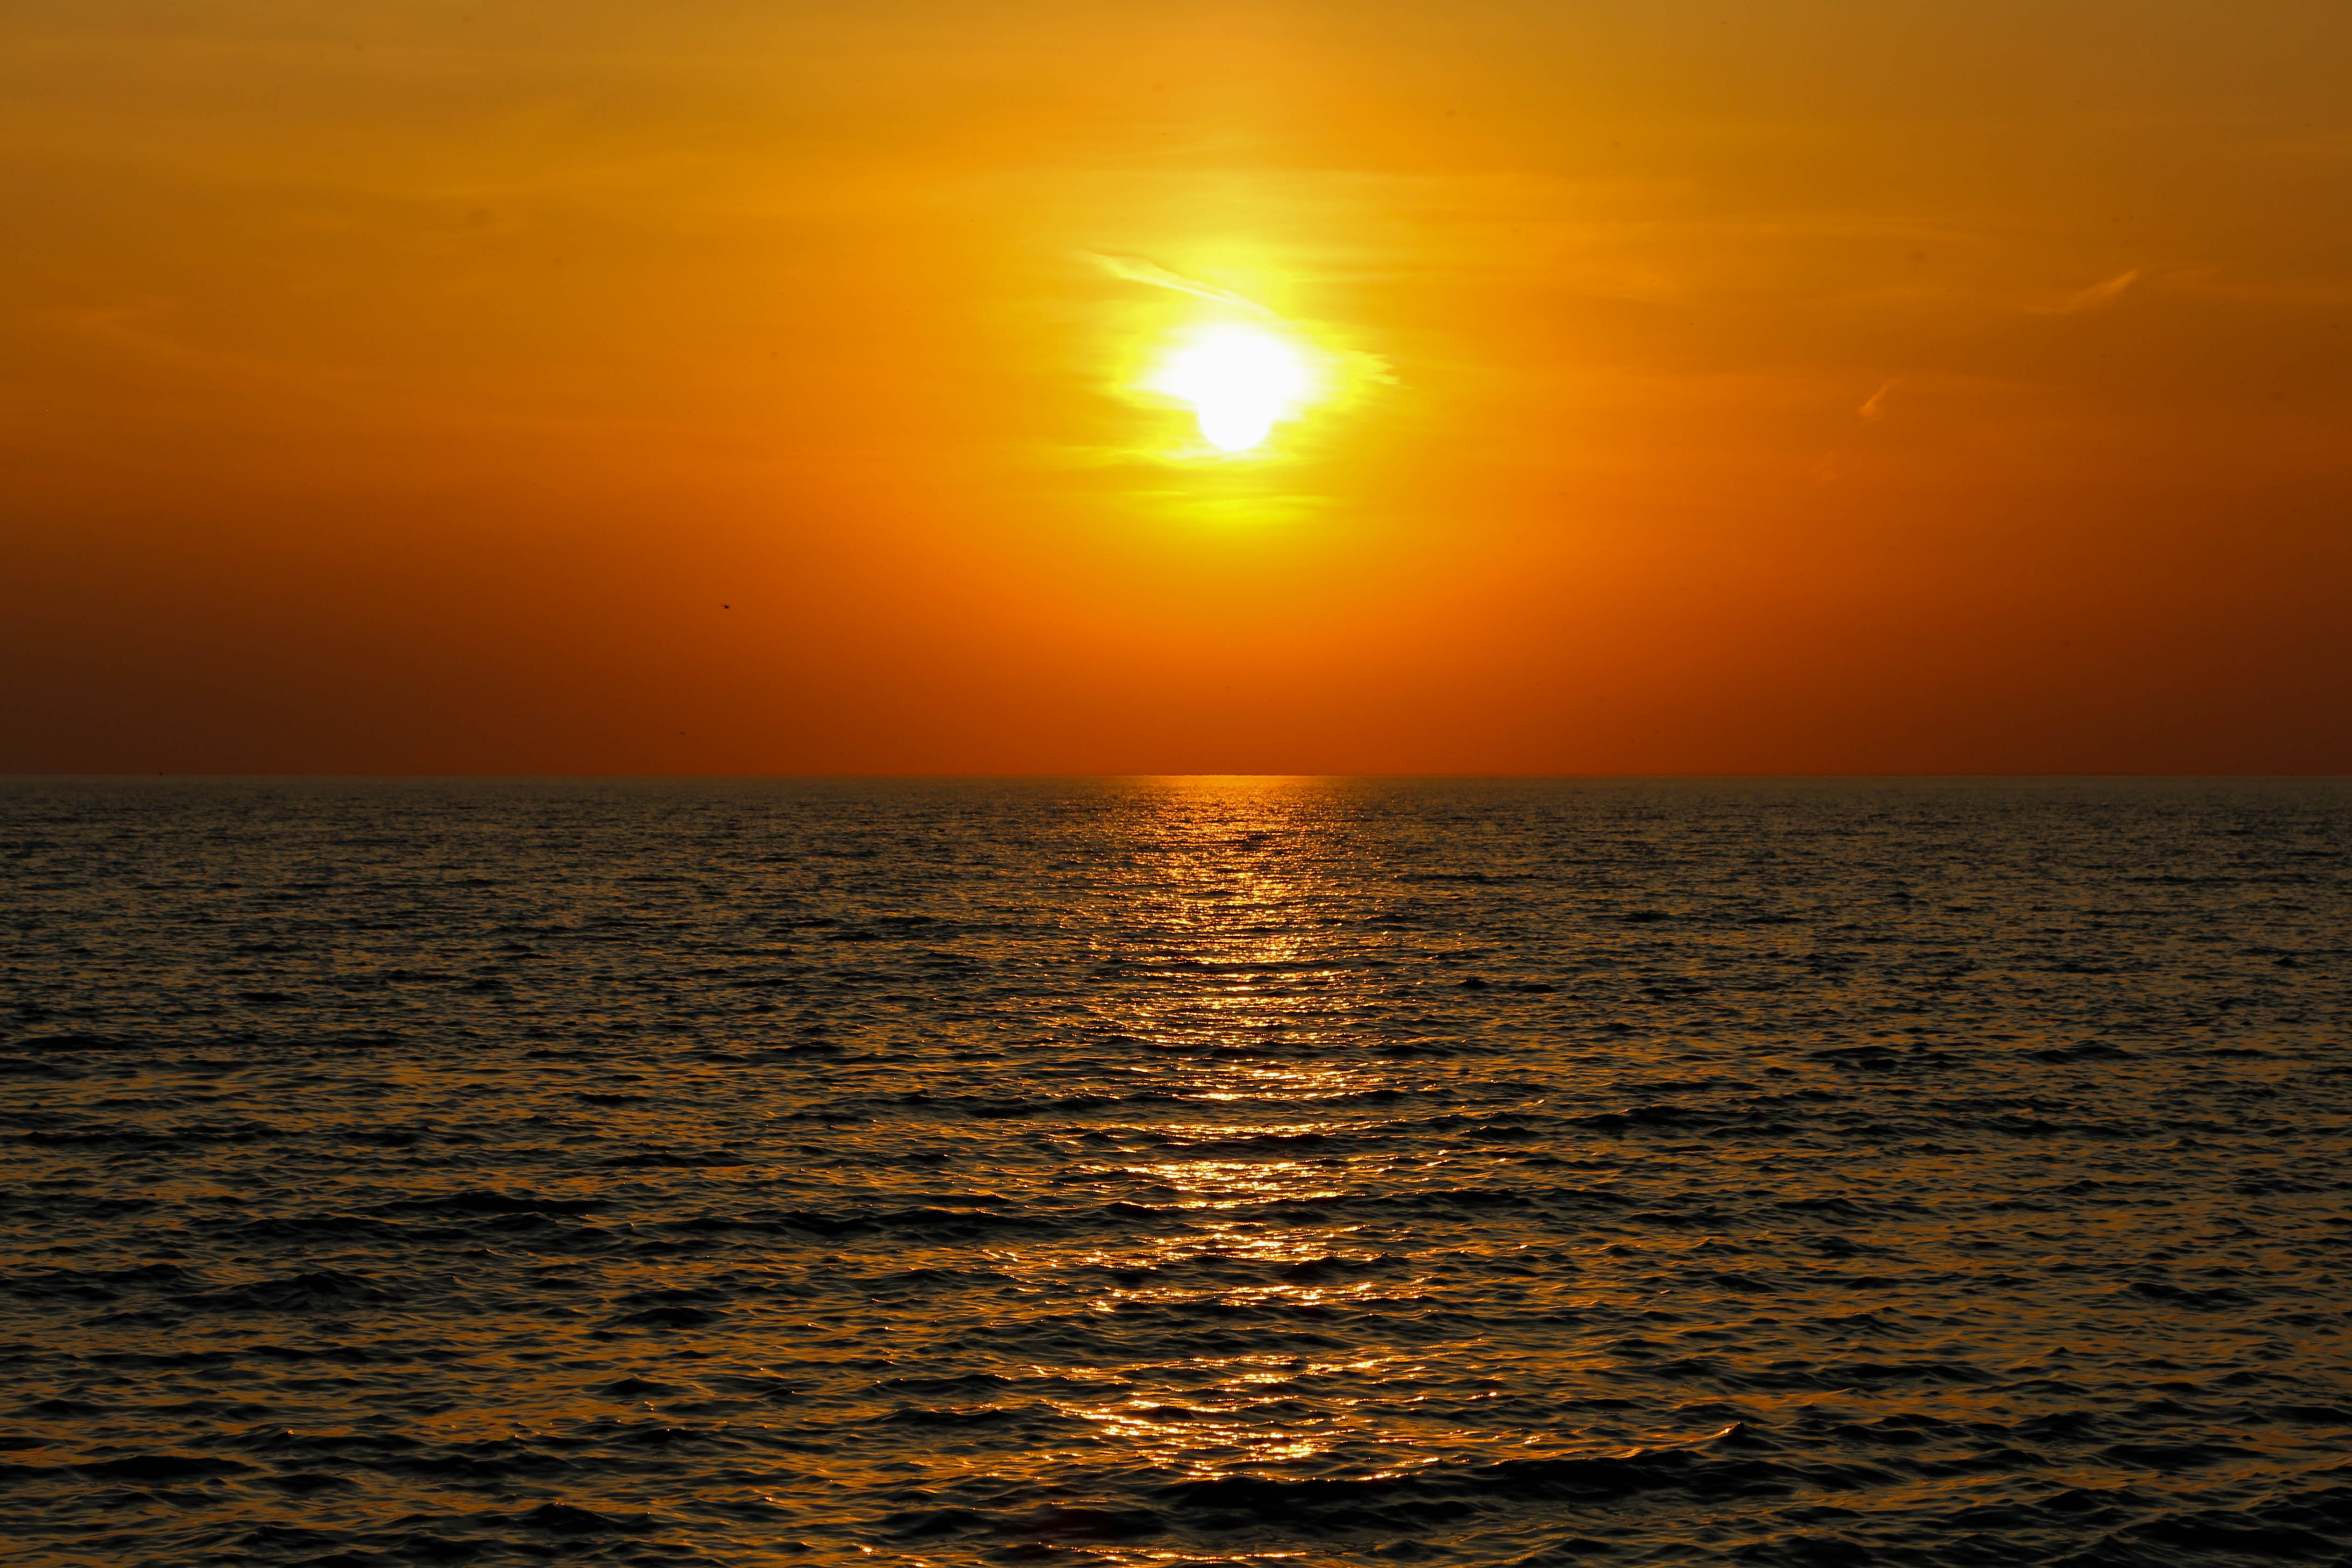
beach, sea, coast, nature, ocean, horizon, sun, sunrise, sunset, sunlight, morning, shore, wave, lake, dawn, dusk, evening, waterside, afterglow, wind wave, red sky at morning